Pandemic 2: The Startling

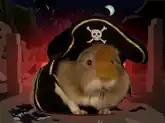
The Guinea Pirate

Meanwhile, Secretary of Homeland Security Michael Chertoff travels to Machu Picchu to finalize his plan for world domination. He accidentally runs into the boys and orders his guards to kill them, claiming they are a Peruvian flute band (which in the previous episode were all prosecuted and ordered sent to Guantanamo Bay detention camp). Stan insists that they are not, and that the bands are the only forces which could stop the guinea pigs. Michael Chertoff snaps, revealing his plan to take over the world. One of the guards, who has had enough of all this, shoots him in the back, but that does not stop the director, since there was no human blood in him. He then reveals his true form, that of a "guinea pirate" (a live-action guinea pig in a pirate outfit). Craig insists that he wants no part of this; he just wants to go home, and he walks away from the scene. But by doing this he accidentally steps on a stone tile, activating some sort of magical ritual in which "sparks" shoot from his eyes and paralyze the Guinea pirate. While concerned by this, Craig's dry tone does not change as he states flatly, "Okay, now there are sparks shooting out of my eyes..." When it's over, he sighs.